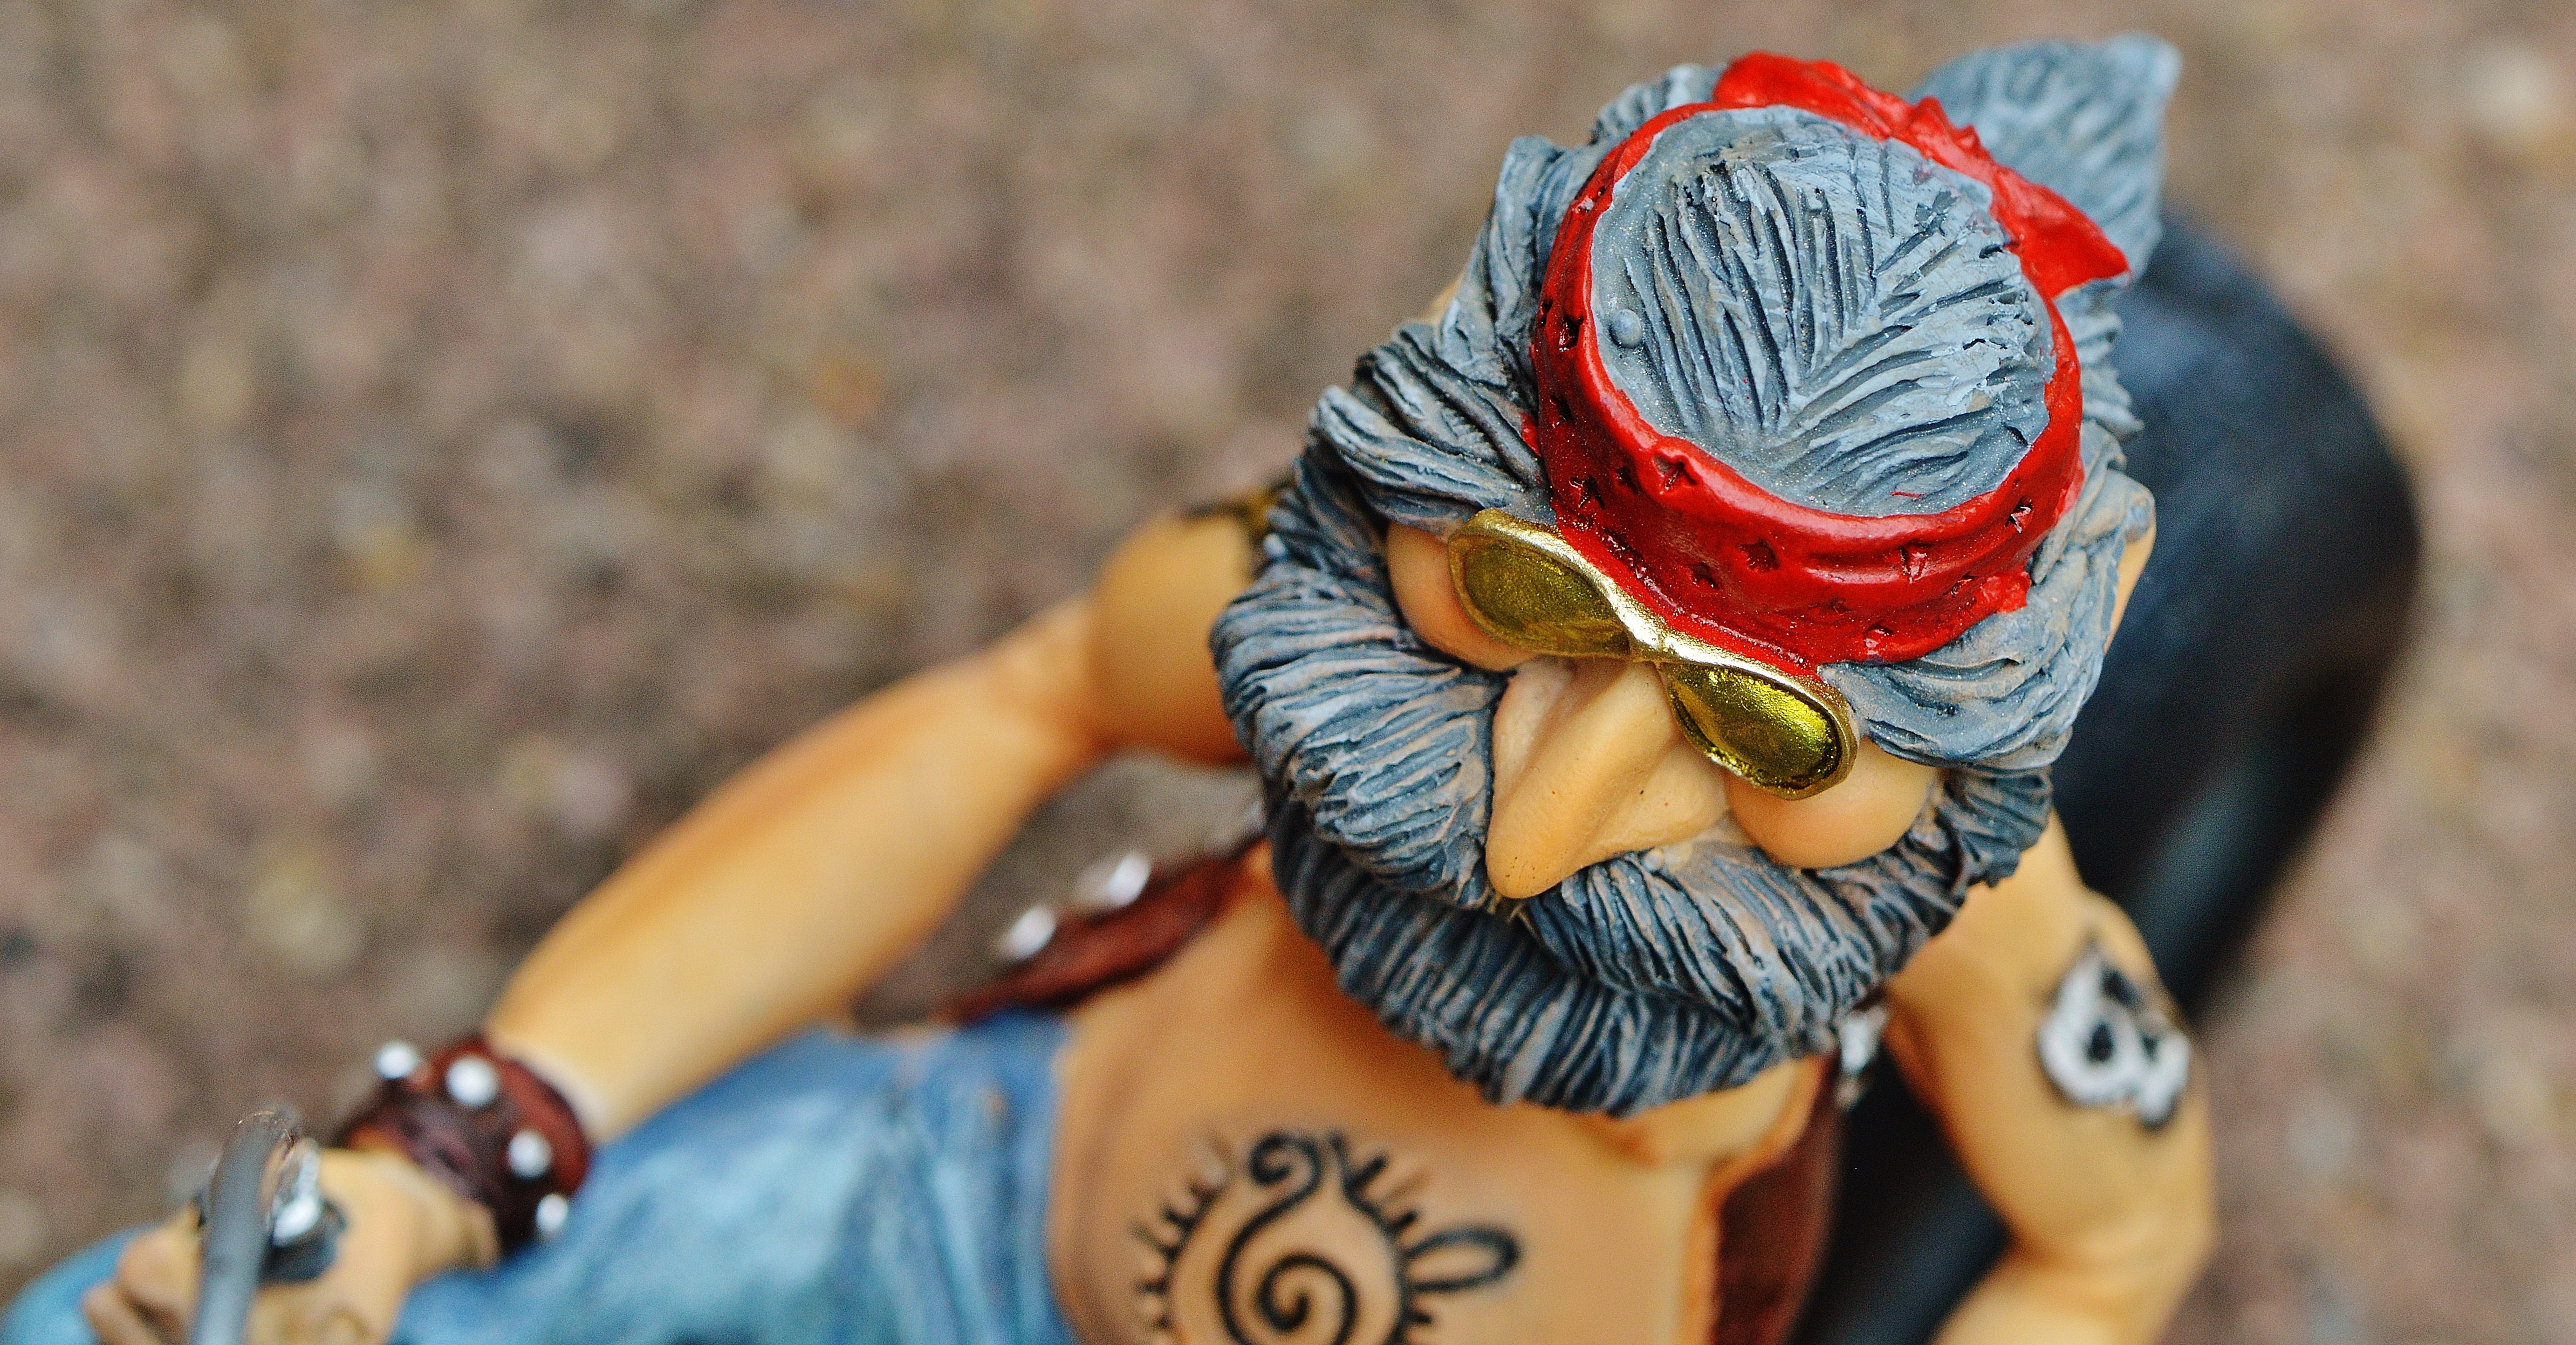
man, bike, jeans, vehicle, motorcycle, america, fig, sit, headband, fun, cool, funny, casual, biker, two wheeled vehicle, joy of life, tattooed, bicycle racing